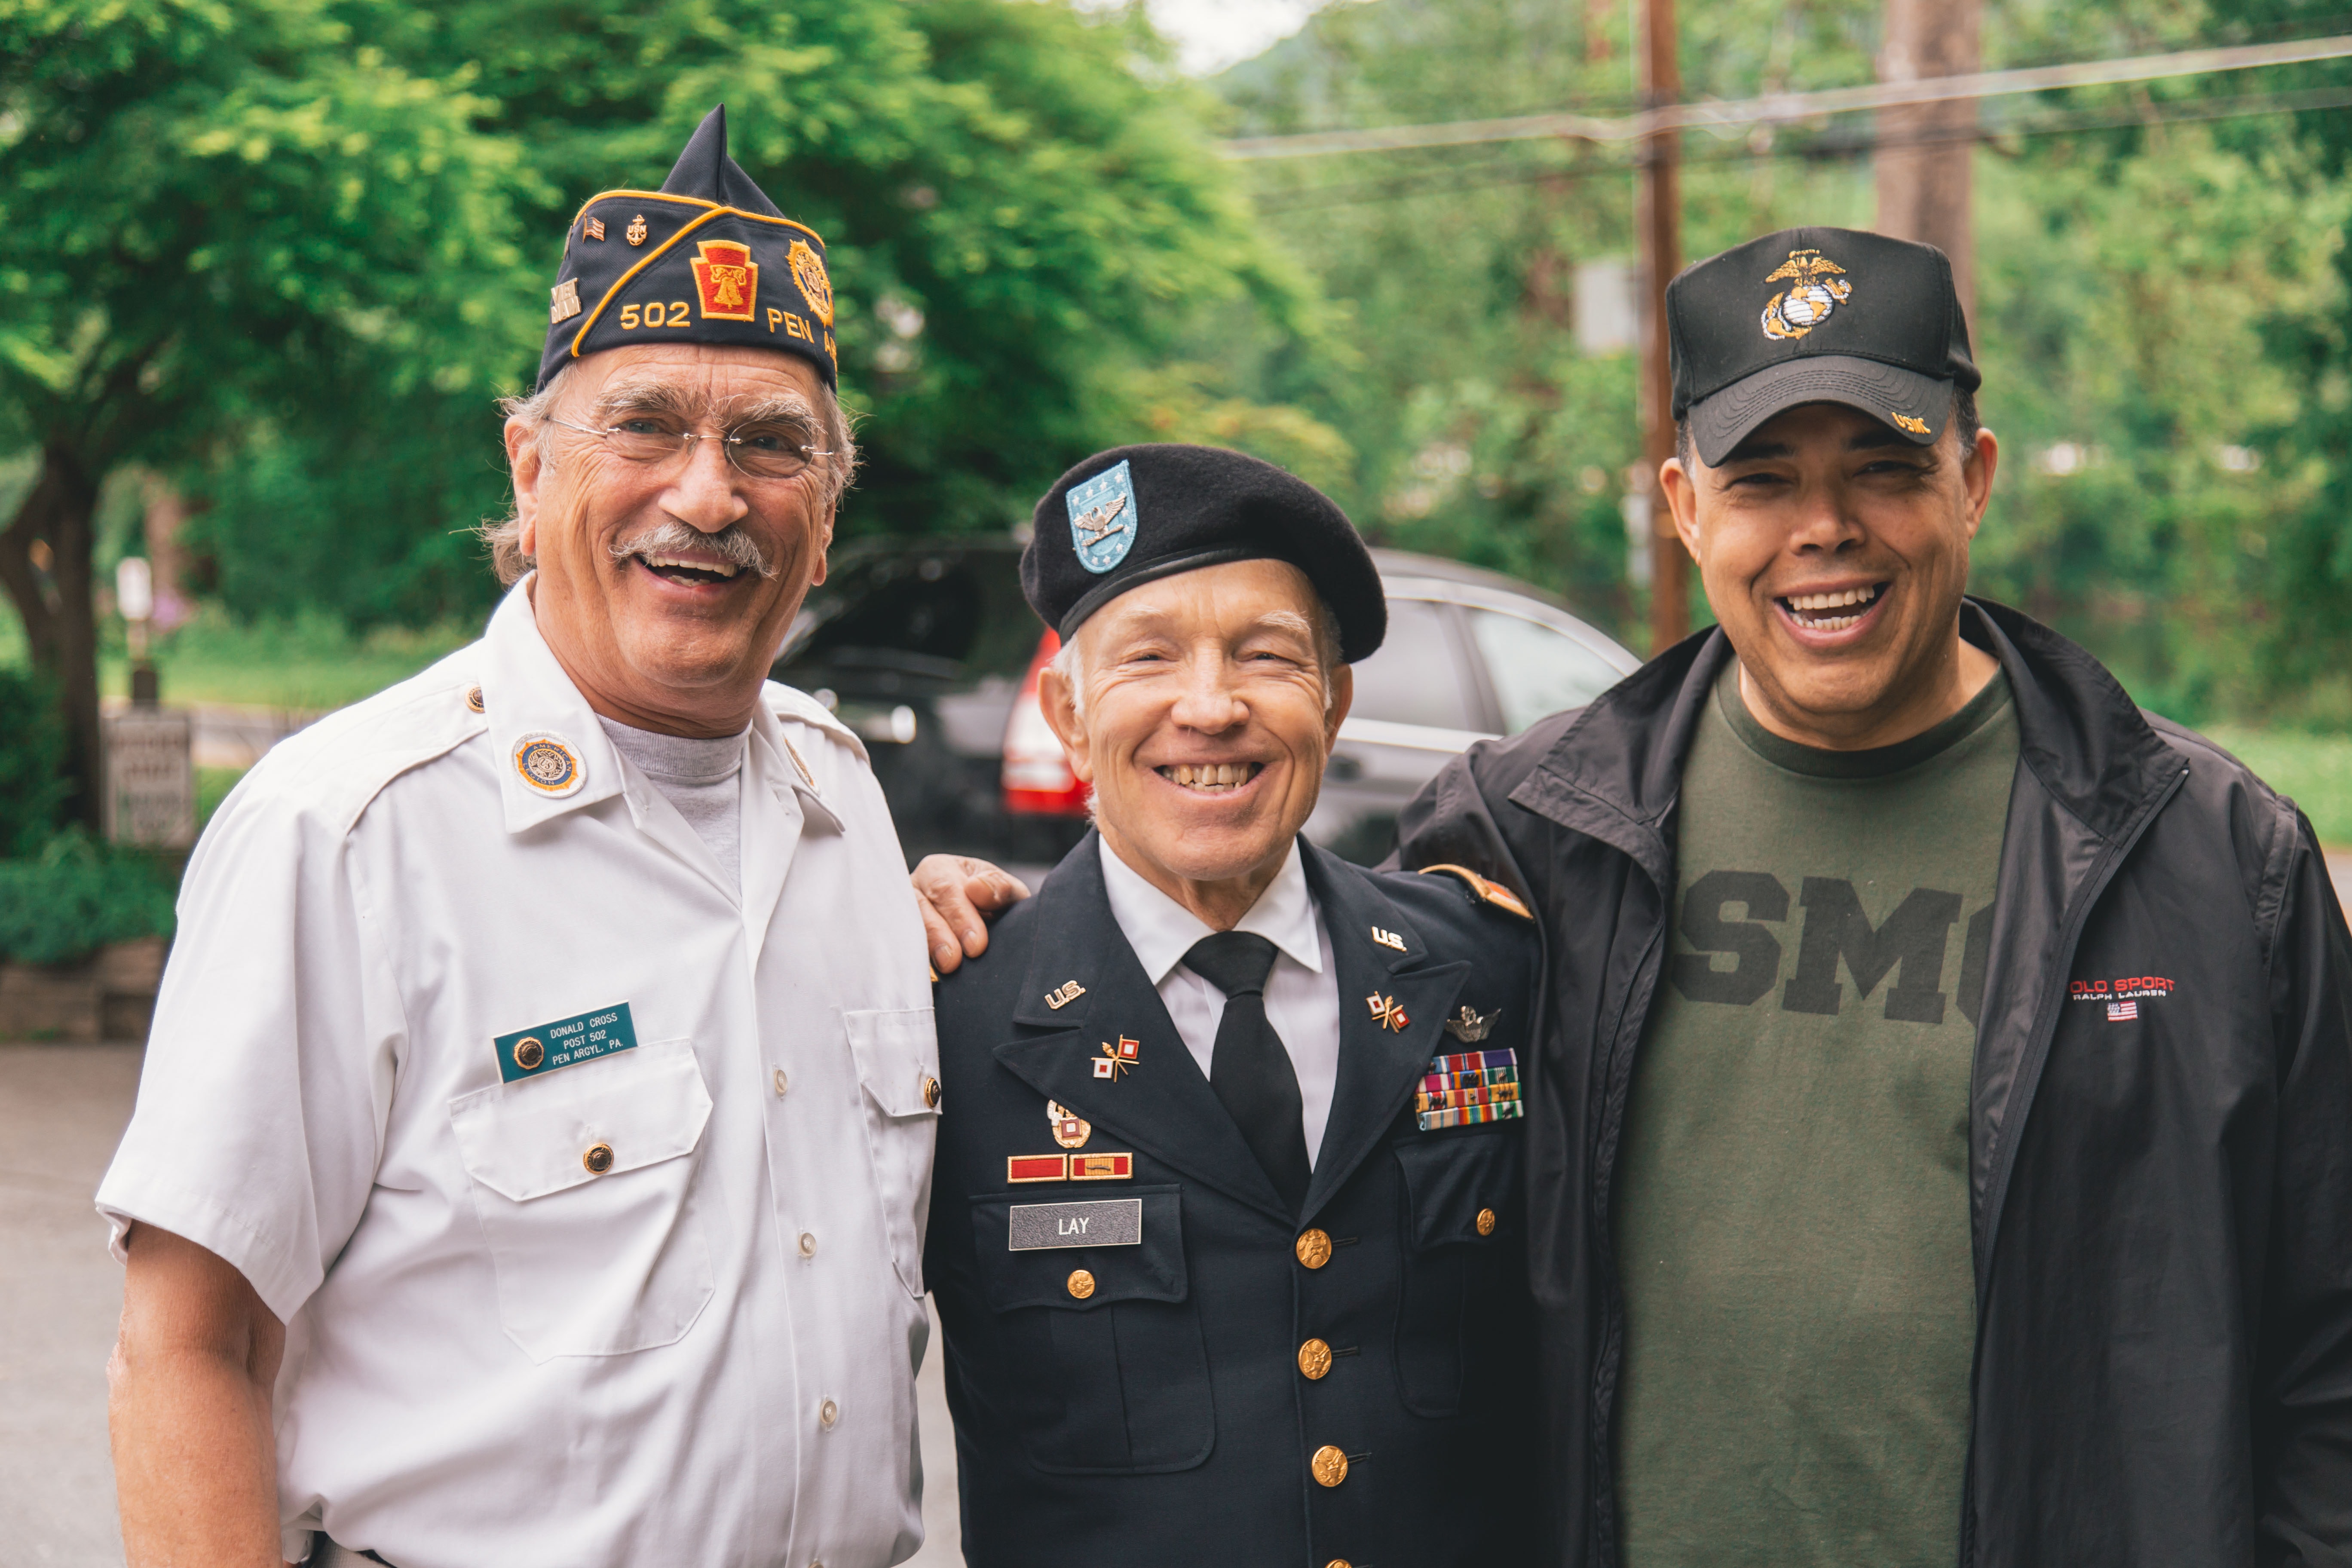
military uniform, uniform, military officer, military rank, military person, official, military, Non commissioned officer, soldier